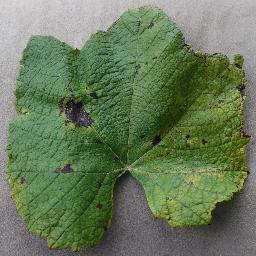
Label: Grape___Leaf_blight_(Isariopsis_Leaf_Spot)